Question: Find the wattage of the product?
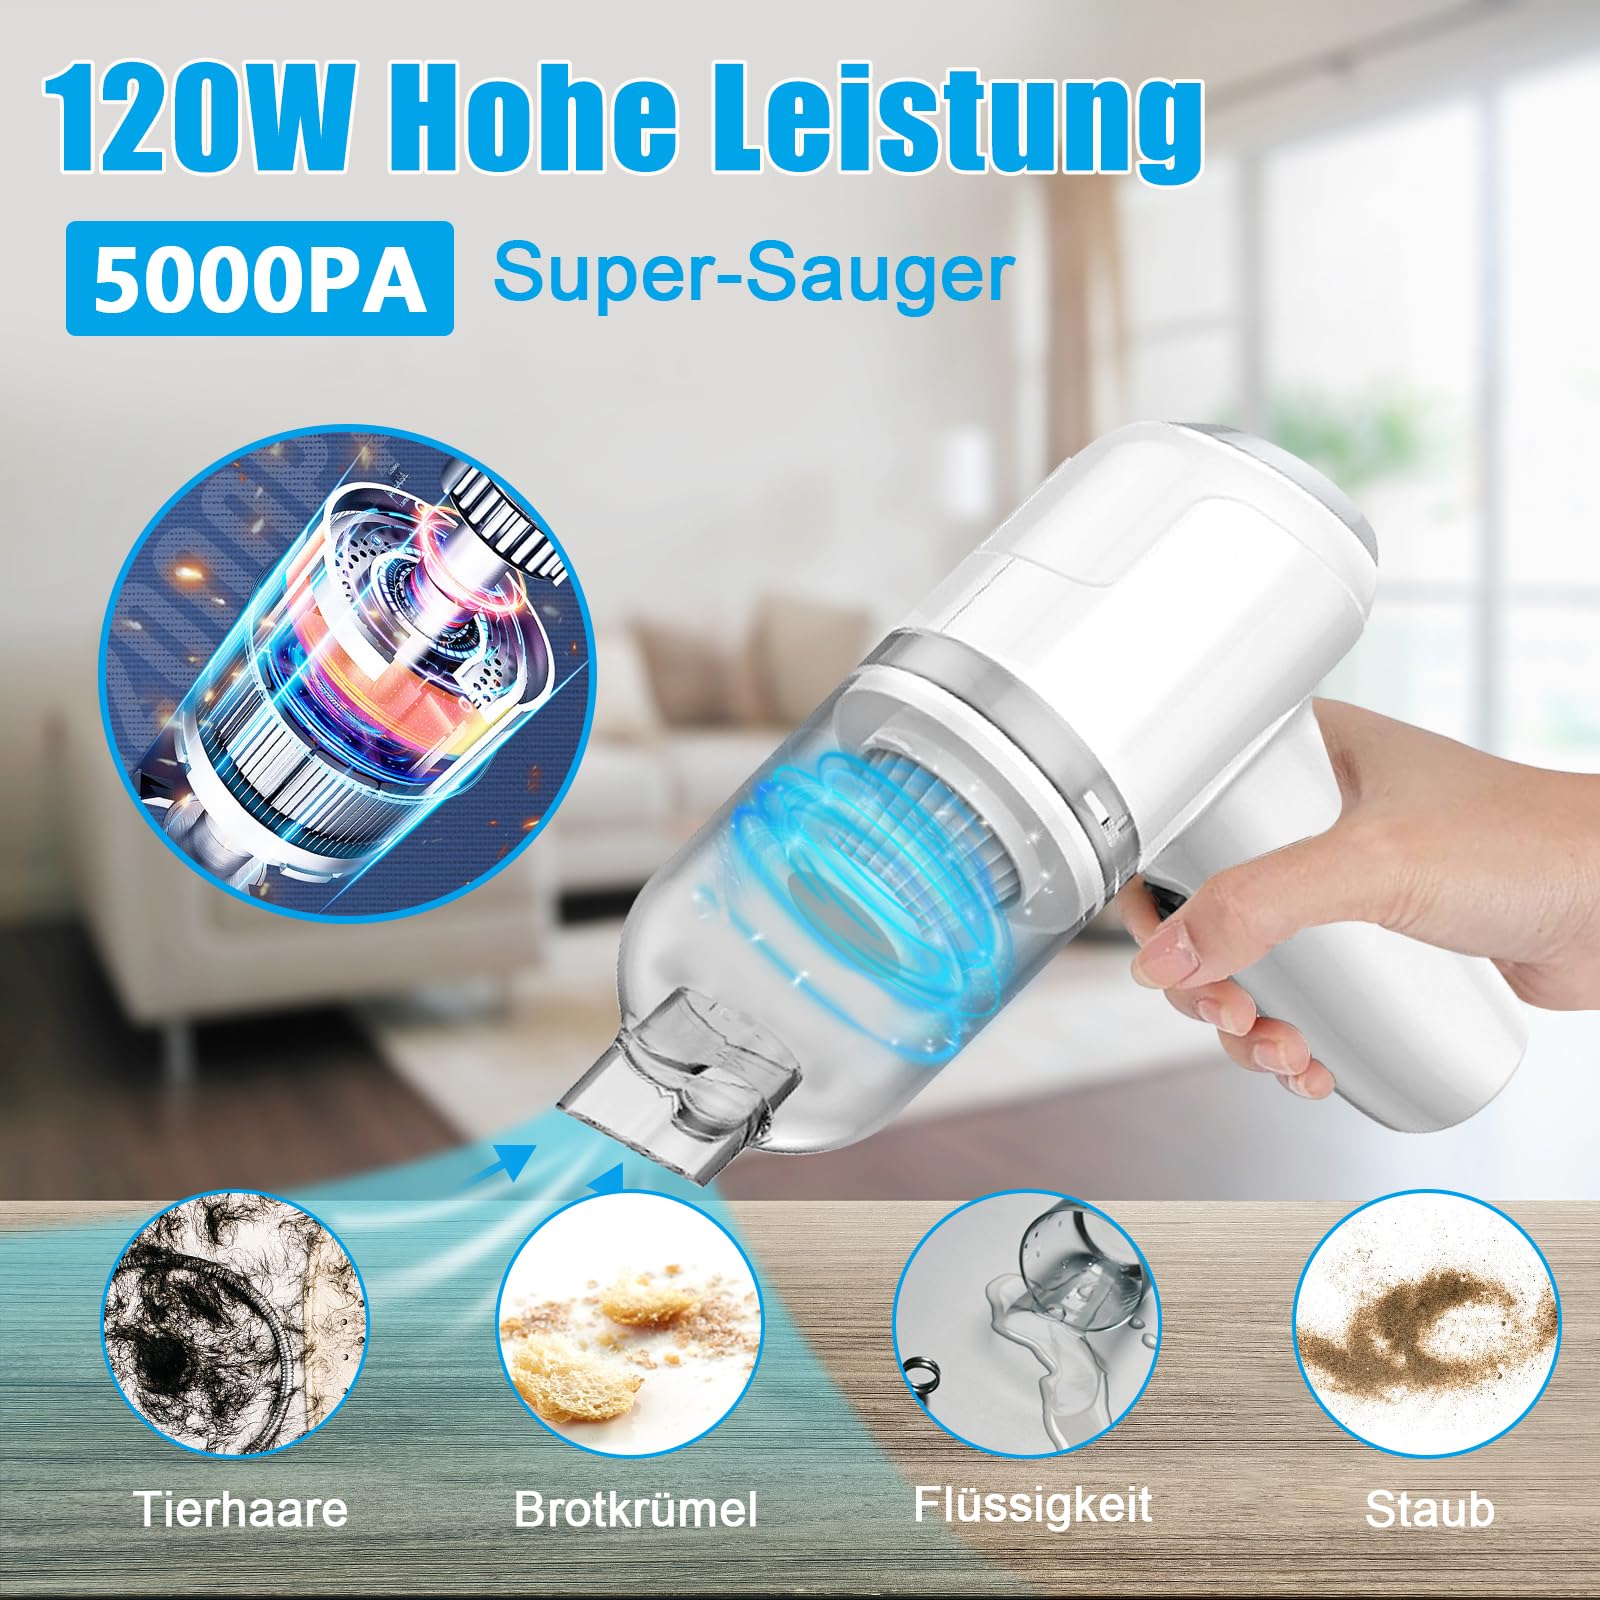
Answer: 120.0 watt